Stahlhelm

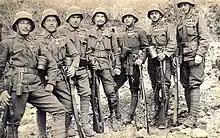
Austro-Hungarian soldiers at the Isonzo front with "Stahlhelme"

After World War II, West Germany's Bundesgrenzschutz border guards and some West German police units kept the "Stahlhelm" in their inventories (police units can be seen wearing them during footage of the Black September hostage crisis in 1972), and the Fallschirmjäger variant was used for some time by the GSG 9. With the re-armament of West Germany the Bundeswehr introduced the United States Army M1 Helmet which was replaced by a Kevlar helmet ("Gefechtshelm"), similar to the modern US helmets, in the 1990s. German firefighter units today still use "Stahlhelm"-shaped helmets in a fluorescent colour.